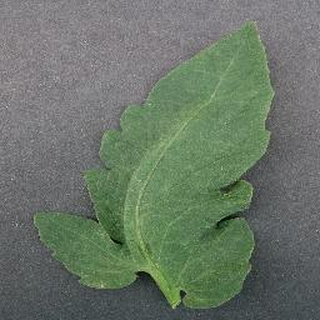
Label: healthy_tomato